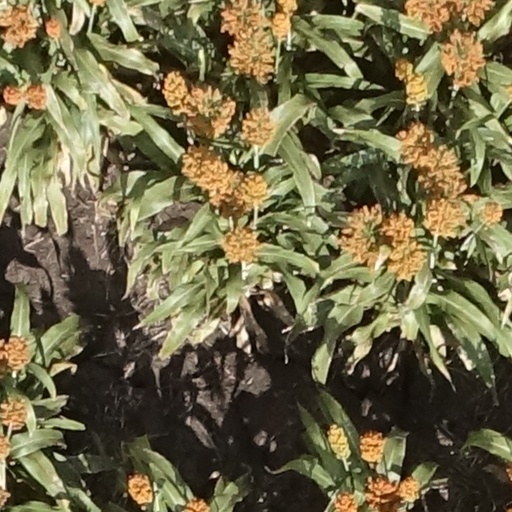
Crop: sorghum